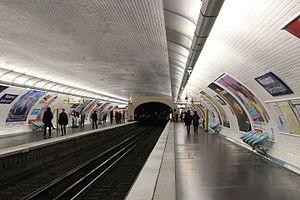
Réaumur - Sébastopol est une station des lignes 3 et 4 du métro de Paris, située à la limite des 2ᵉ et 3ᵉ arrondissements de Paris.